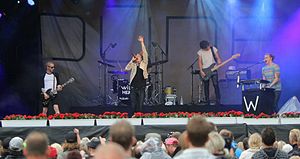
Dúné
Dúné i Skanderborg 2013
Dúné var en dansk rockgruppe, der var aktive fra 2001-2018. Bandet bestod ved opløsningen i 2018 af Mattias Kolstrup, Ole Bjórn og Piotrek Wasilewski.